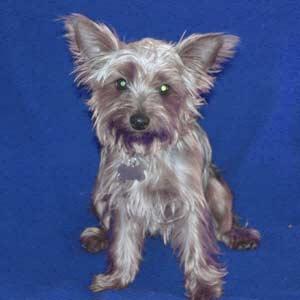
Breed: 340-n000120-Yorkshire_terrier